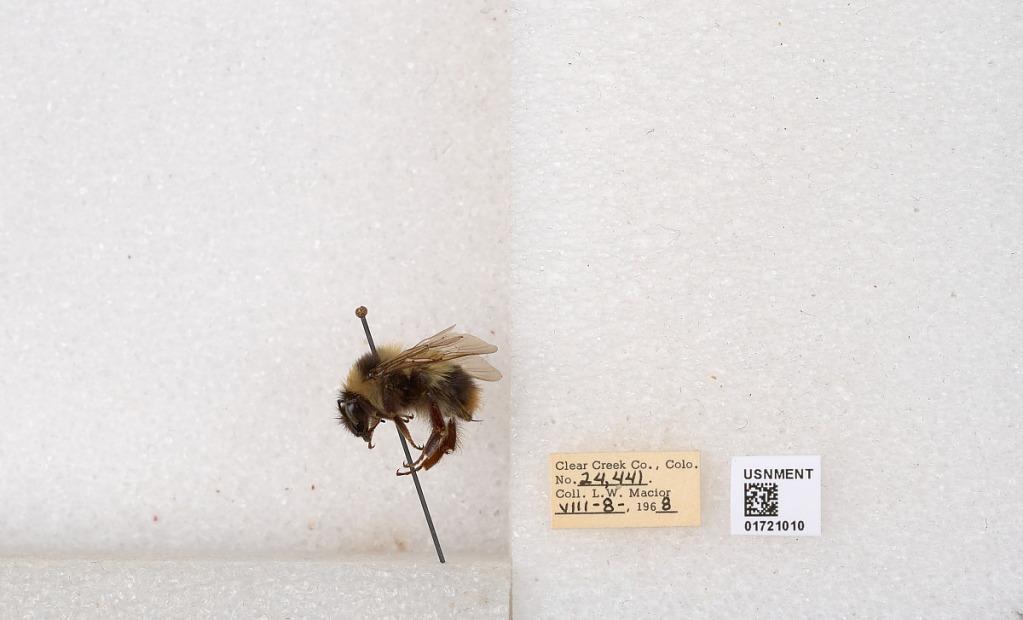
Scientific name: Bombus kirbyellus
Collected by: L. Macior
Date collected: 1968-8-8
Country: United States
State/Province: Colorado
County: Clear Creek
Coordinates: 39.6891, -105.644